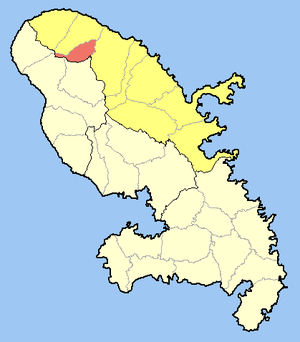
Le canton de L'Ajoupa-Bouillon est une ancienne division administrative française située dans la collectivité de la Martinique